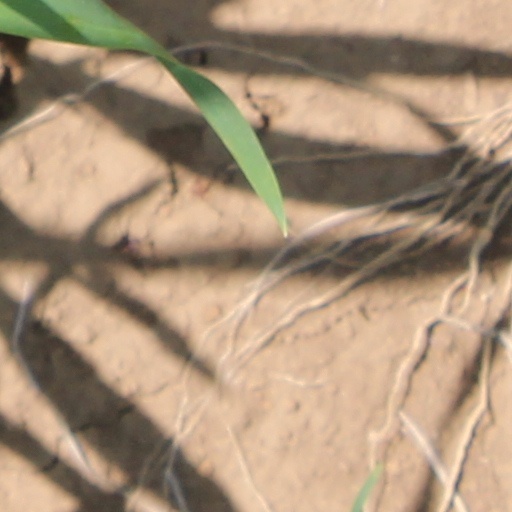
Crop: wheat